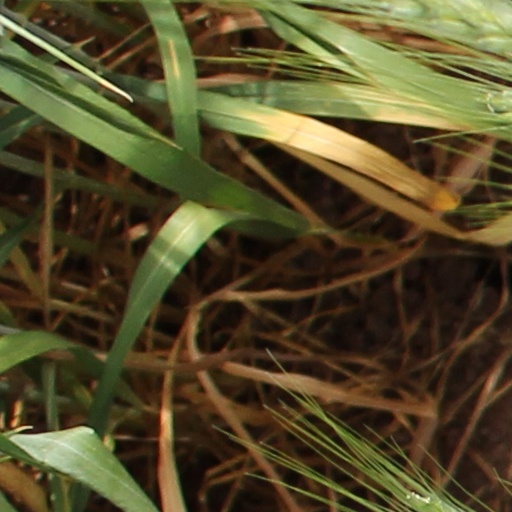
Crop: wheat